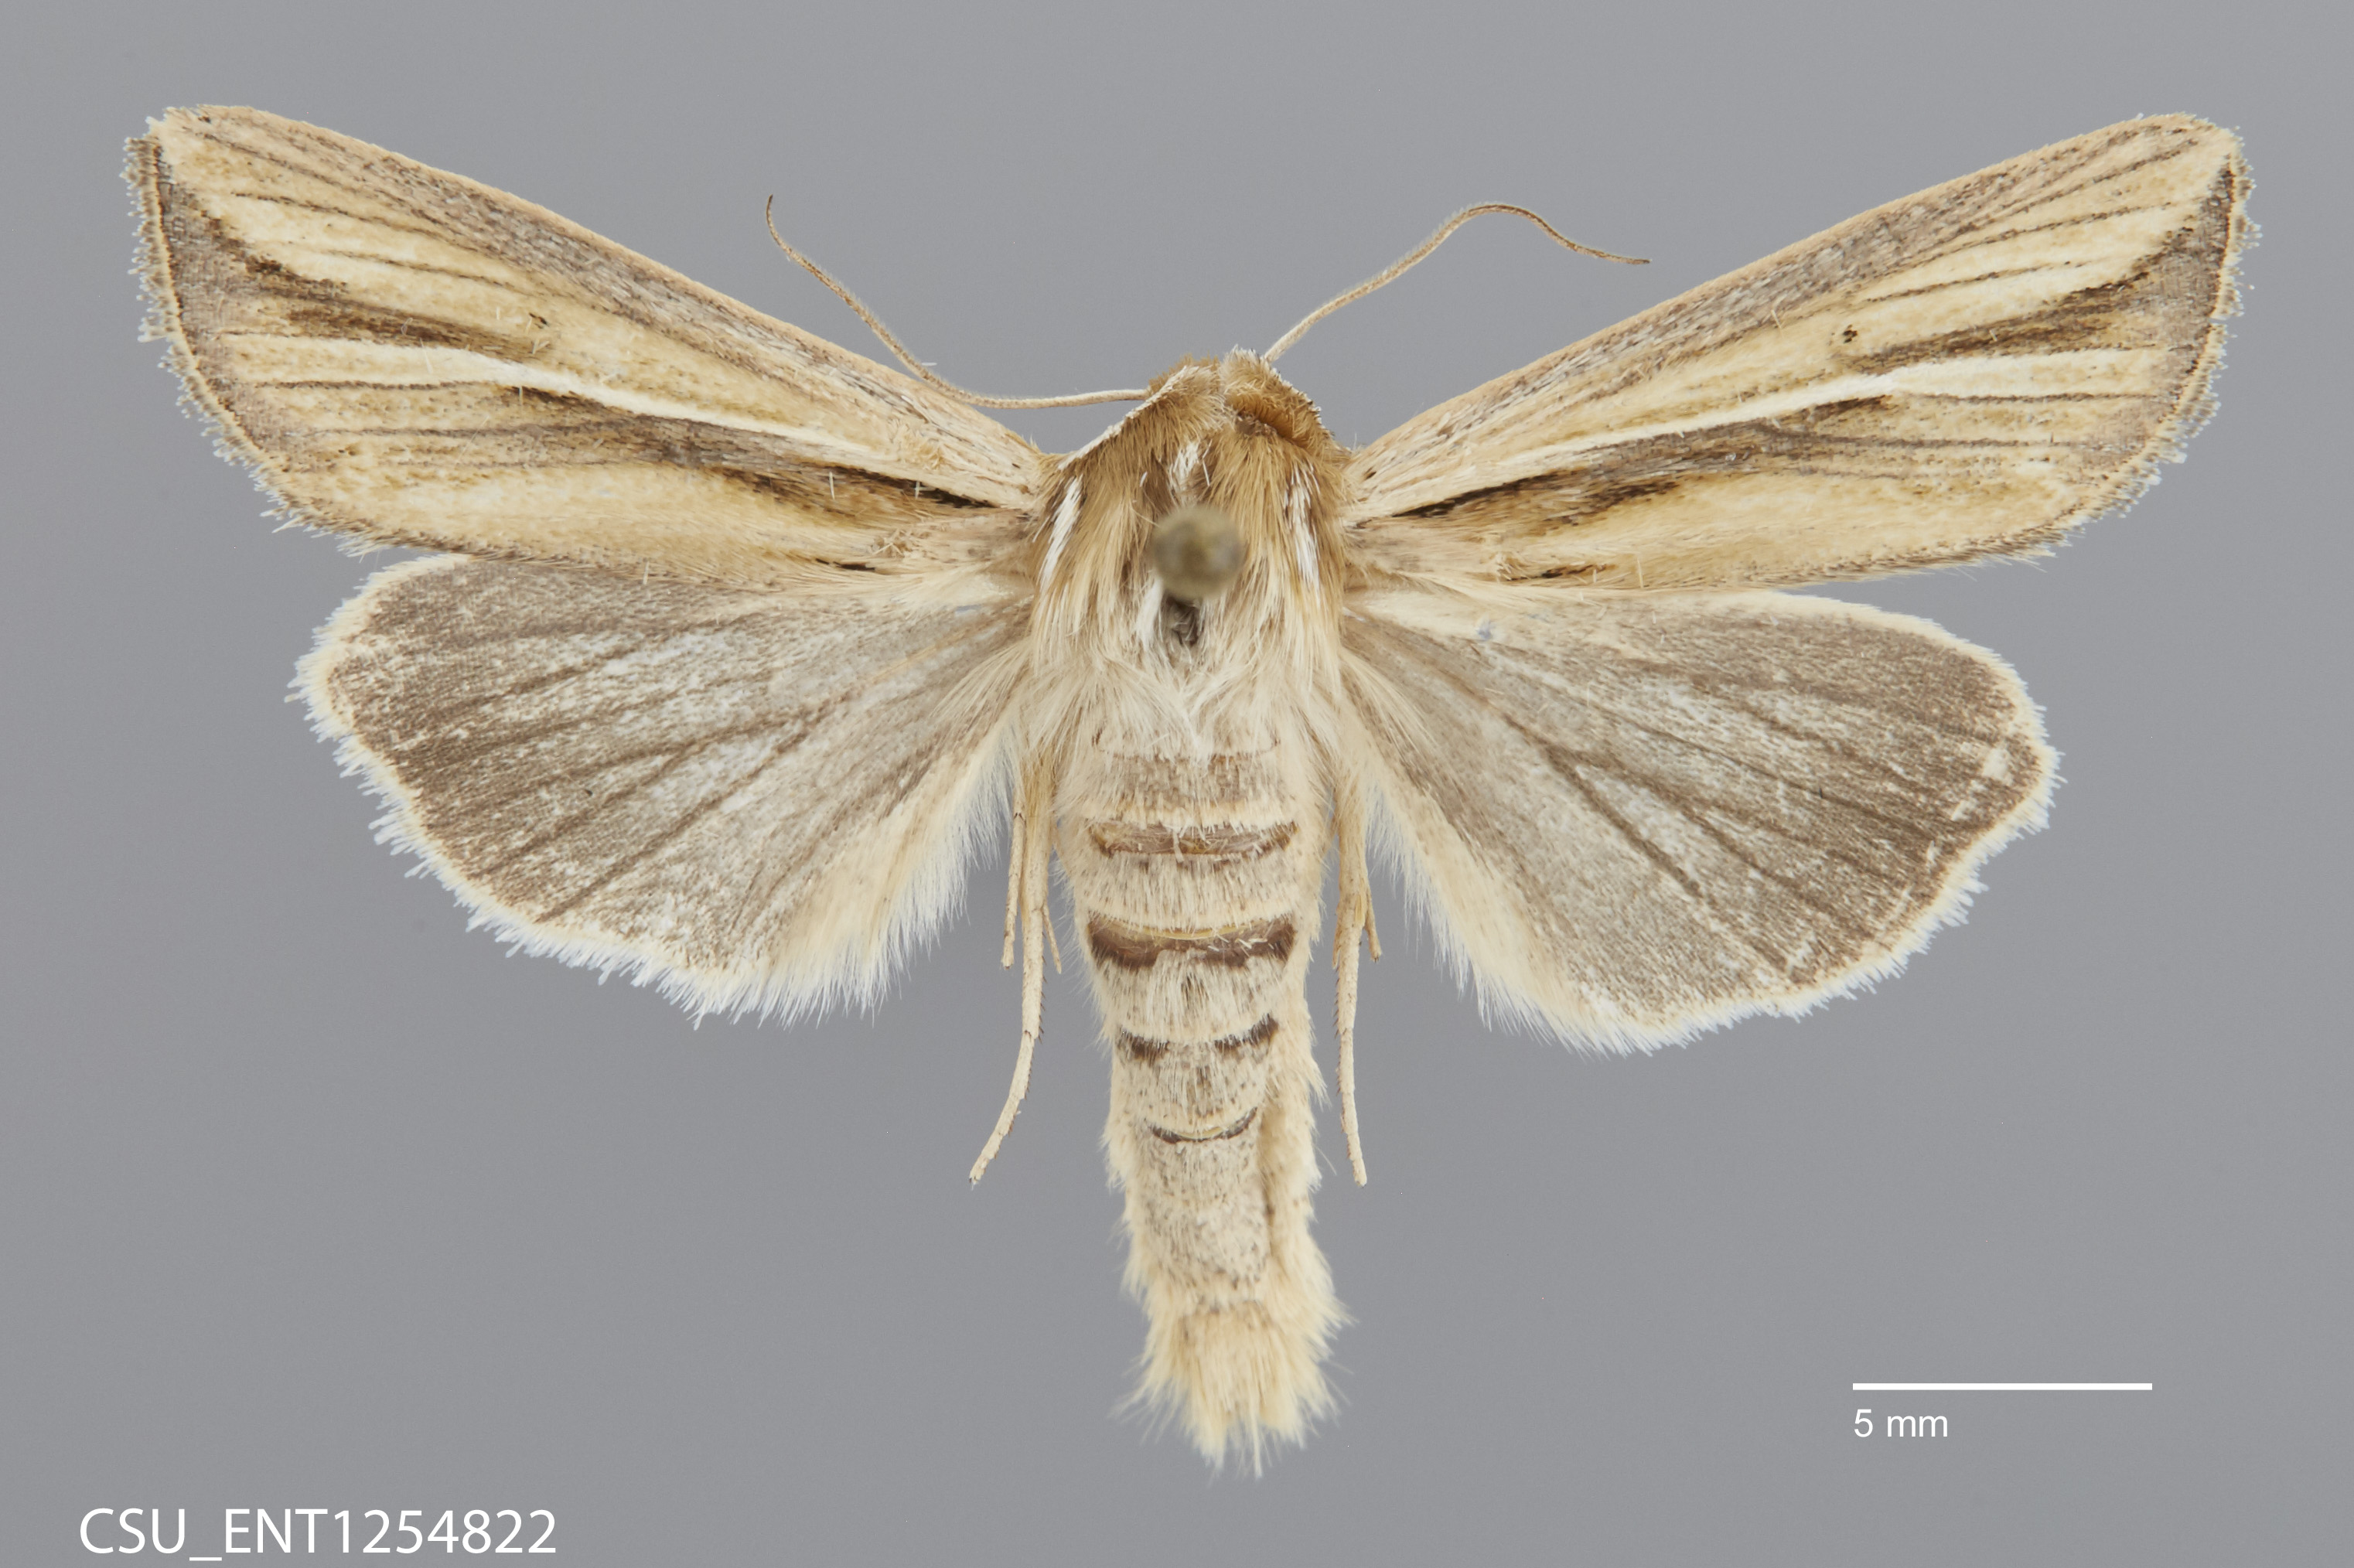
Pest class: wheathead_armyworm_Dargida_diffusa